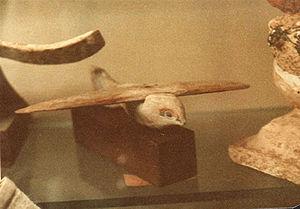
OOPArt ou oopart est un sigle ou un nom anglais formé à partir des initiales de out of place artifact. La paternité de cette expression revient au zoologiste américain Ivan T. Sanderson, qui l'emploie pour désigner un artéfact dont la présence sur le site de sa découverte constitue a priori une anomalie et une énigme.
Le musée égyptien du Caire est l’un des plus grands musées entièrement consacré à l’Antiquité égyptienne. Il a reçu plus de cent millions de visiteurs au XXᵉ siècle.
L'oiseau de Saqqarah est un artéfact fait de bois de sycomore découvert en Égypte dans la nécropole de Saqqarah. Daté de 200 av. J.-C., en pleine dynastie des Ptolémées, l'objet fait partie des collections permanentes du musée égyptien du Caire.